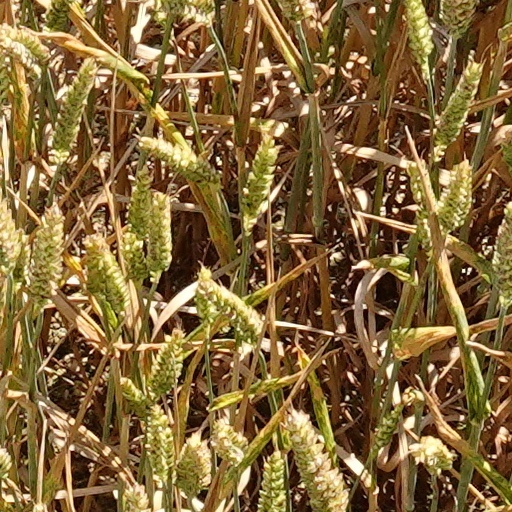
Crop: wheat